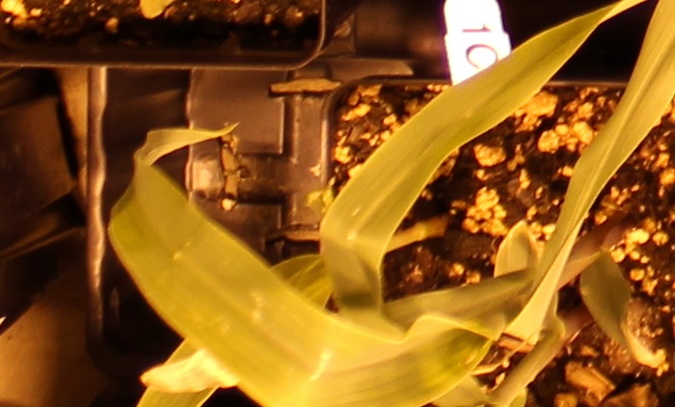
Label: Corn